Mallakhamba

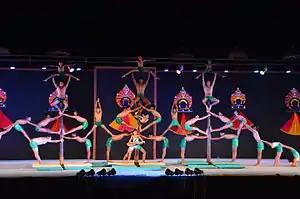
A mallakhamba team performs on the pole, 2015

Mallakhamba, or mallakhamb is a traditional sport, originating from the Indian subcontinent, in which a group of gymnasts perform aerial yoga and gymnastic postures using wrestling grips in concert with a stationary vertical pole. The word mallakhamba also refers to the pole used in the sport. The pole is usually made from shisham (Indian rosewood) polished with castor oil. Other popular versions of "mallakhamba" are practiced using a cane or a rope instead of a pole. The origins of pole dancing can be traced back to the sport of "mallakhamba".